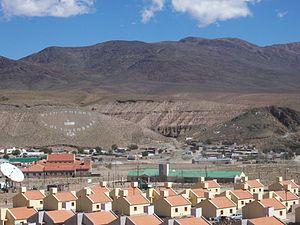
San Antonio de los Cobres est une petite ville de l'ouest de la
La province de Salta est une province de l'Argentine, située à l'extrême nord-ouest du pays. Elle est limitée au nord par la province de Jujuy et par la Bolivie, à l'est par le Paraguay, Formosa et la province du Chaco, au sud par les provinces de Santiago del Estero, de Tucumán et de Catamarca, enfin à l'ouest par le Chili.